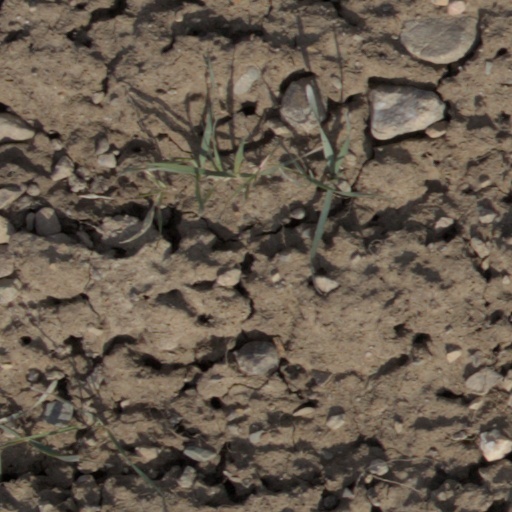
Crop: wheat